Holborn Viaduct railway station

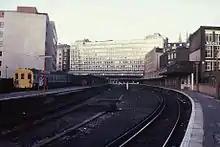
Holborn Viaduct platforms in 1985

Passenger traffic through the Snow Hill Tunnel ceased on 3 April 1916, which saw the low-level platforms closed, and Holborn Viaduct become a terminus for passenger services from the south of London into the City.